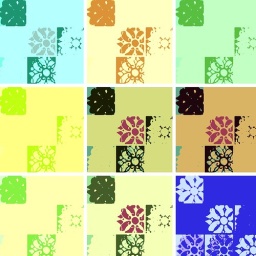
And more of this fun mosaic of my blue stained glass bit hanging in my window